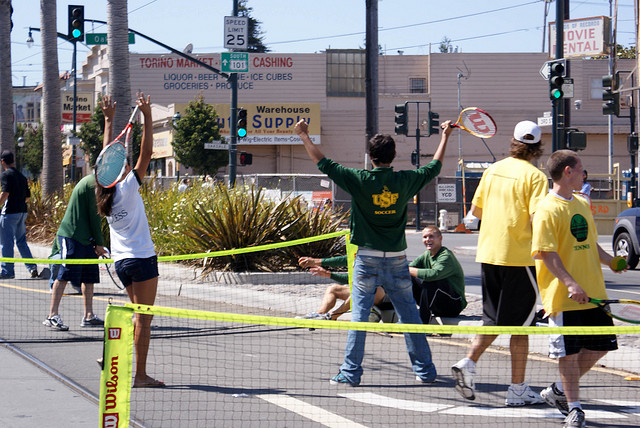
một nhóm người đang cầm vợt tennis và bước đi ở trên đường